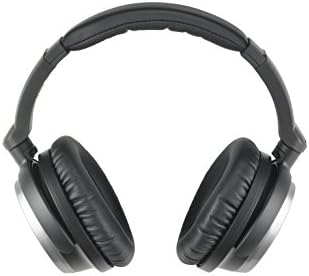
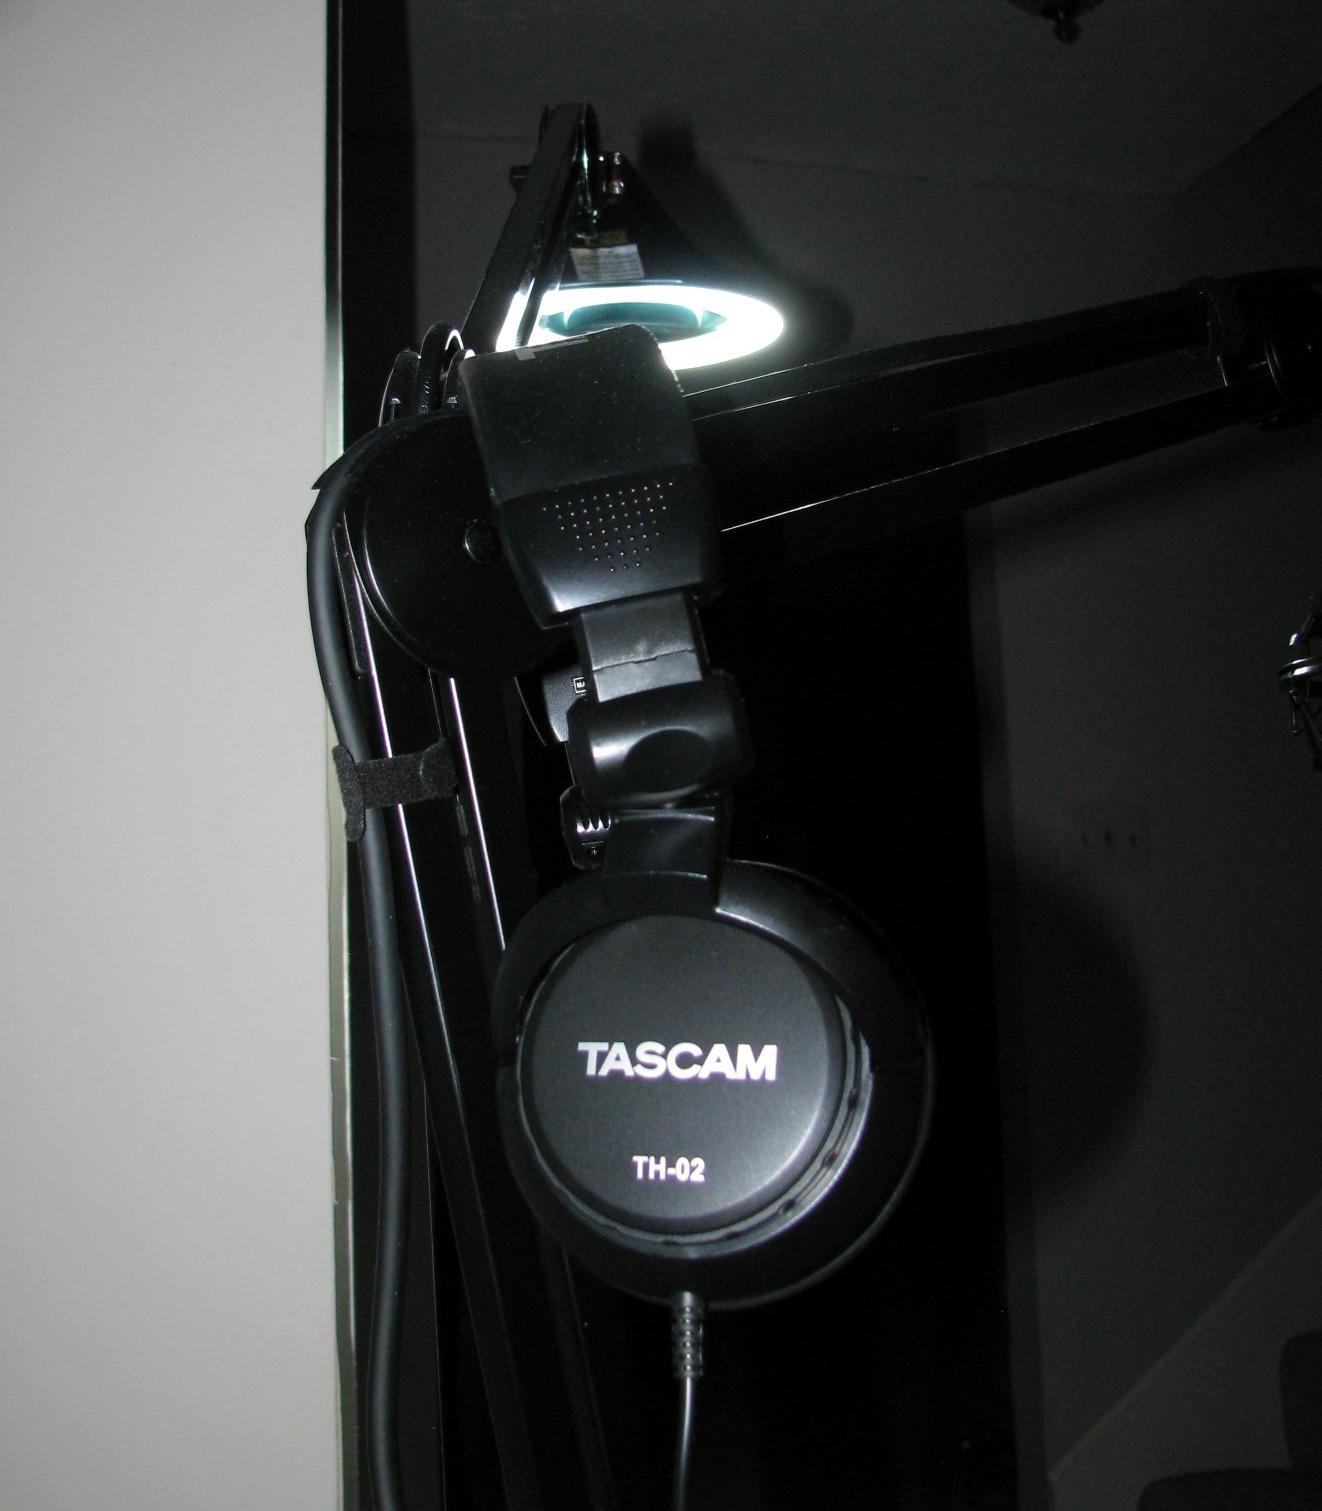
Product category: headphones
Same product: no